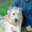
Label: dog